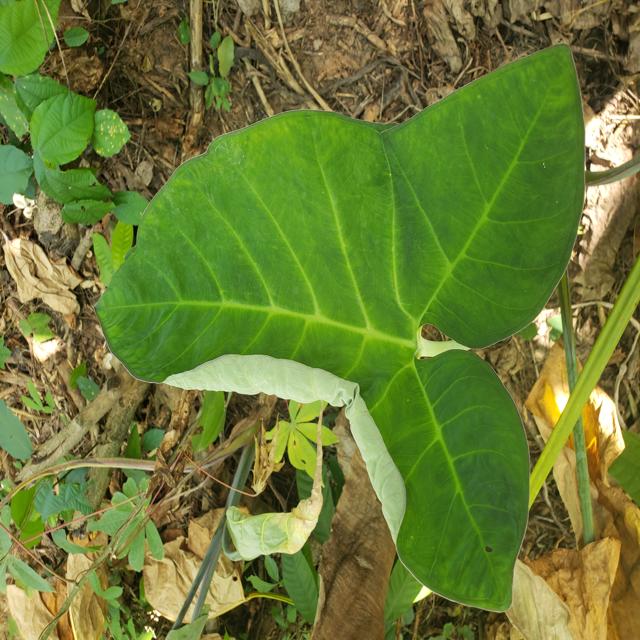
Label: Healthy